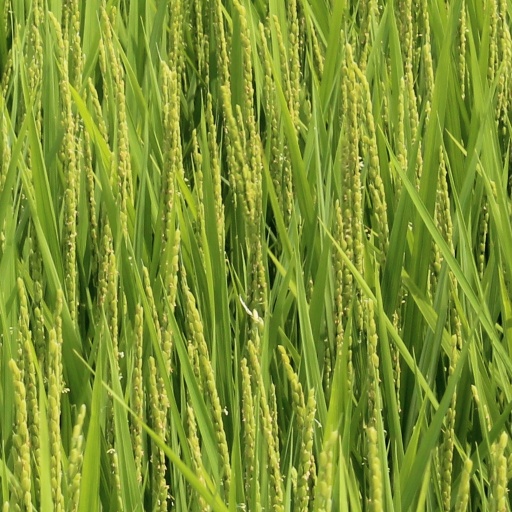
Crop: rice